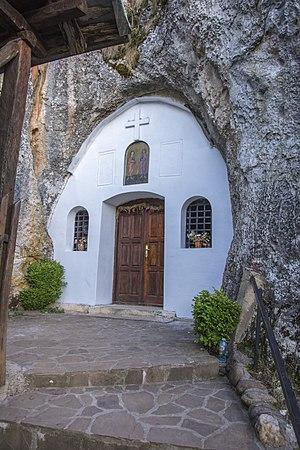
L'église troglodyte Saint-Pierre-et-Saint-Paul de Rsovci est une église orthodoxe serbe serbe située à Rsovci, dans la municipalité de Pirot et dans le district de Pirot, en Serbie. Elle est inscrite sur la liste des monuments culturels protégés de la République de Serbie.